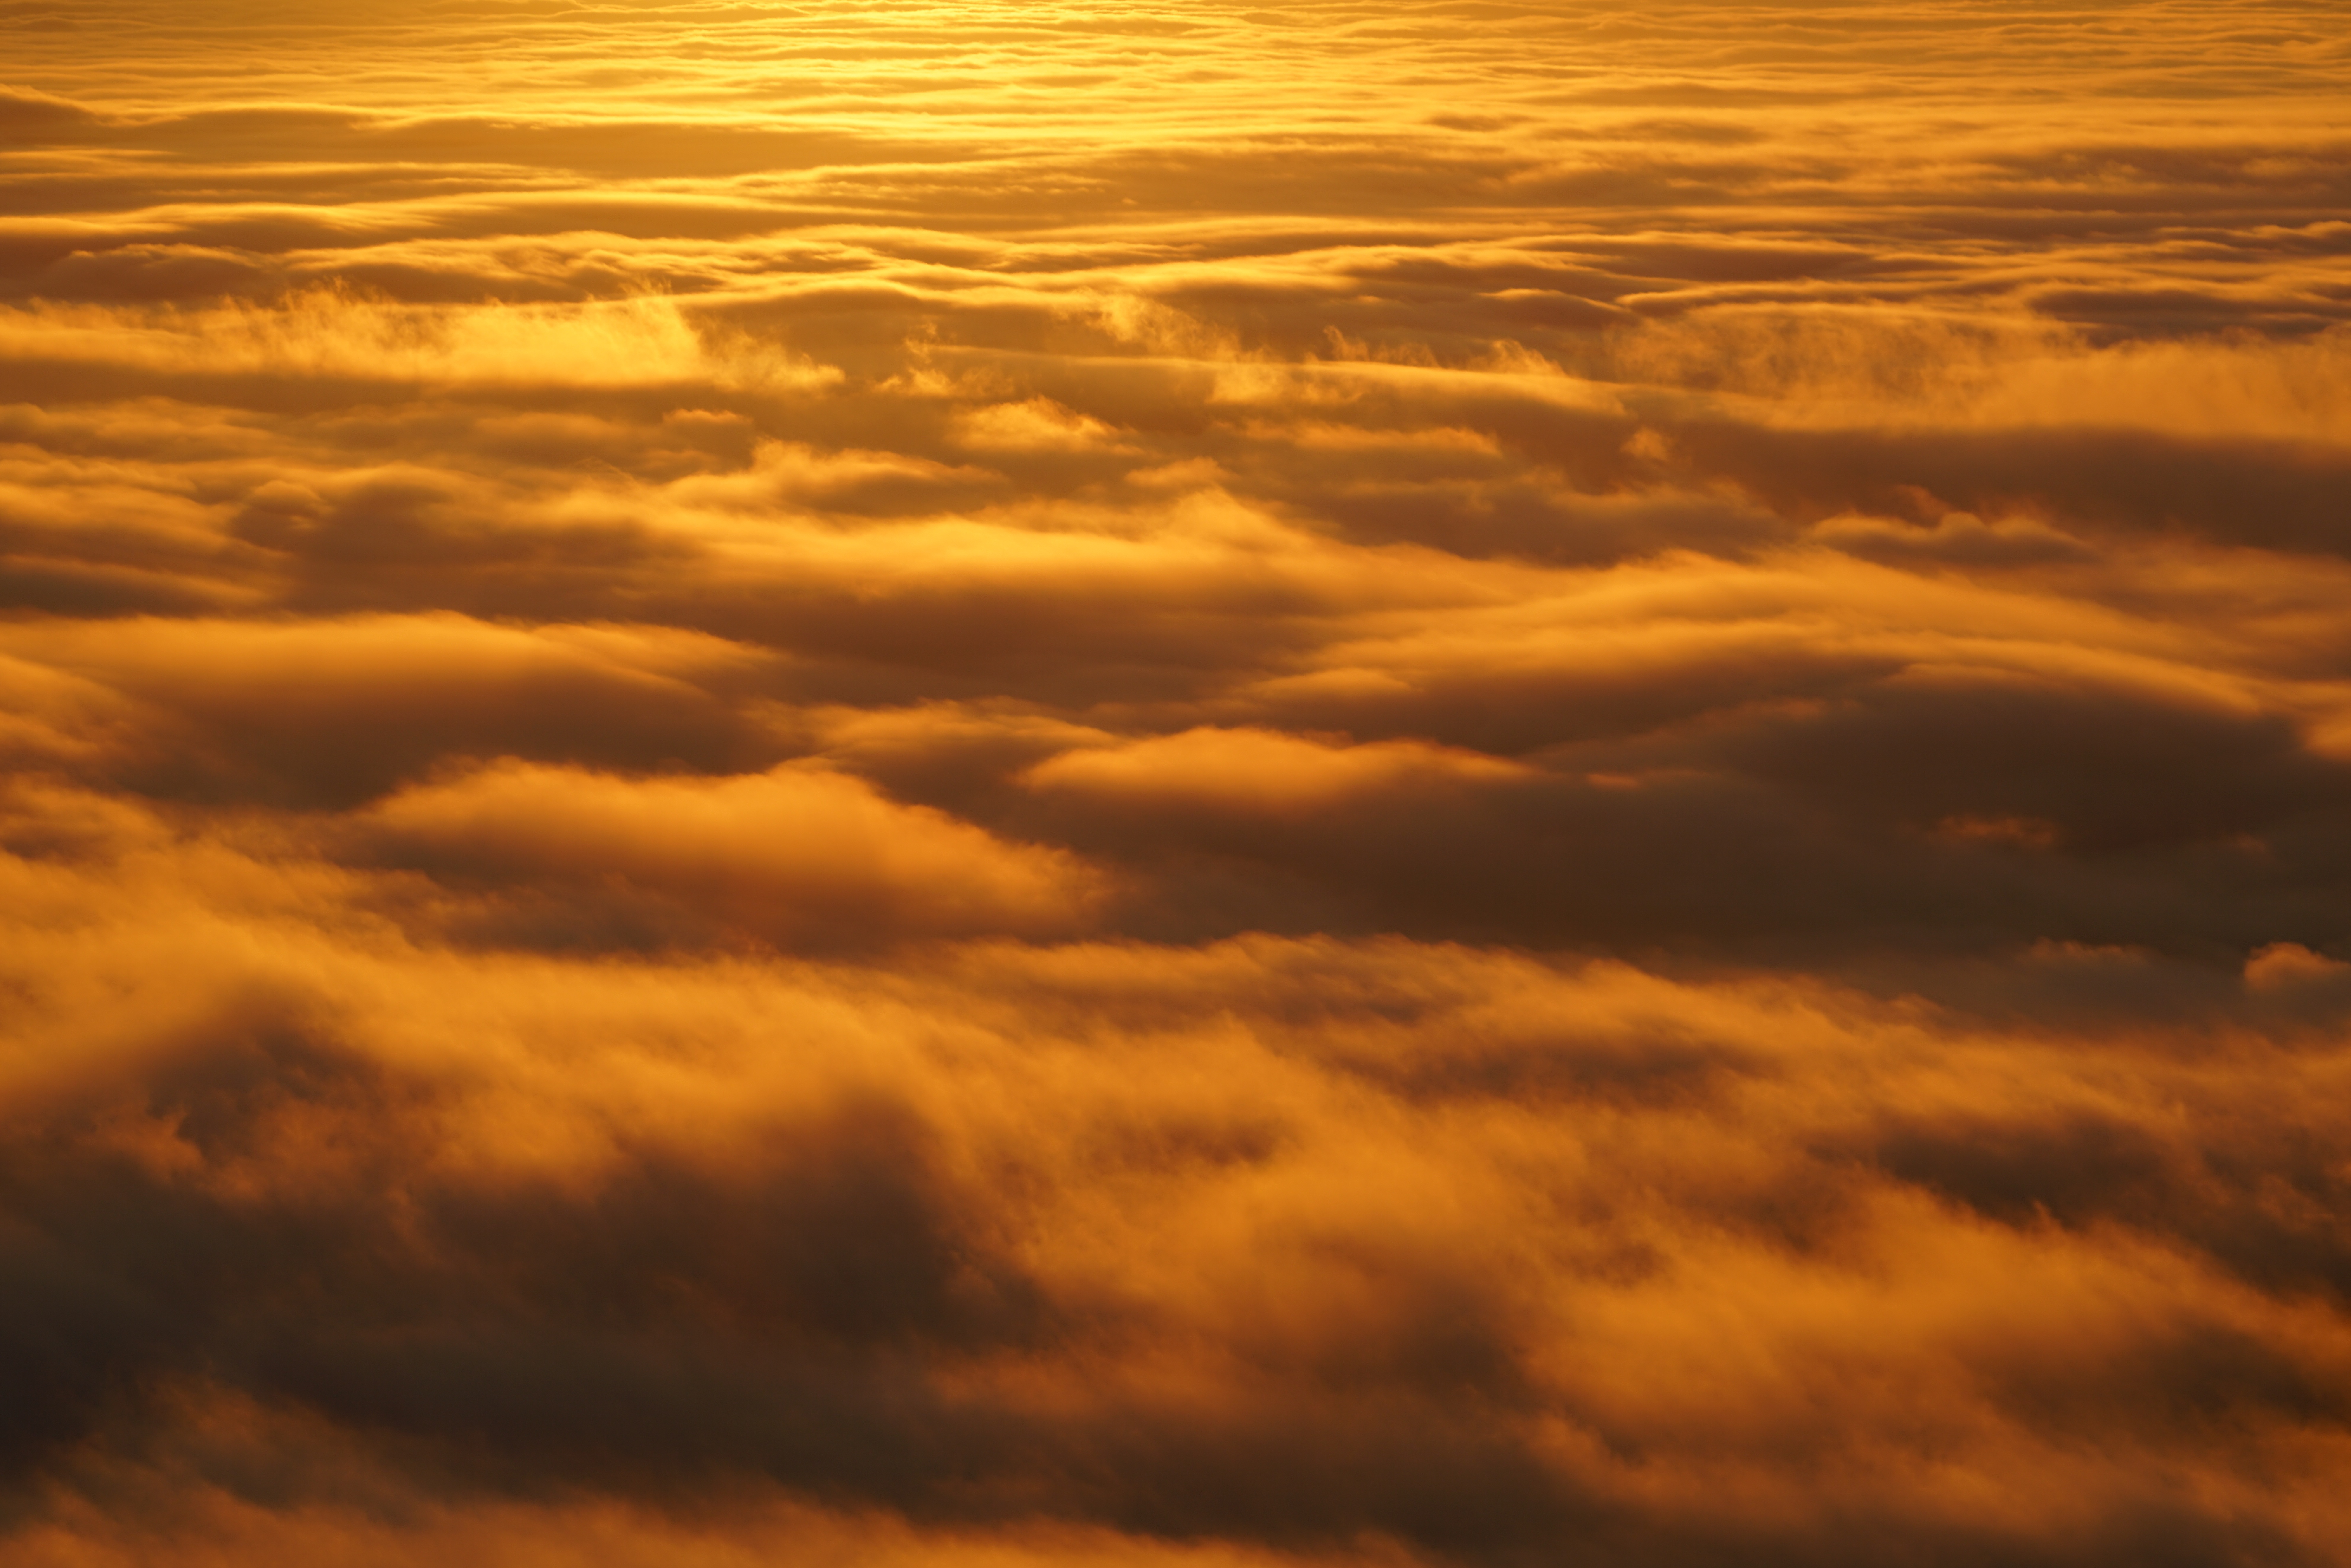
landscape, nature, horizon, cloud, sky, sunrise, sunset, sunlight, morning, dawn, atmosphere, dusk, daytime, evening, cumulus, calm, cloud cover, clouds, mood, idyll, afterglow, selva marine, meteorological phenomenon, sea of fog, fog lights, atmosphere of earth, computer wallpaper, red sky at morning, ecoregion, nebula glow